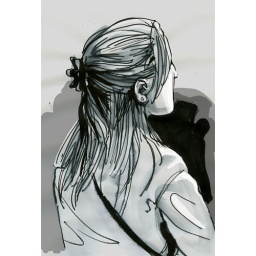
They 've built a temporary stadion in the middle of zurich train station for playing beach volleyball